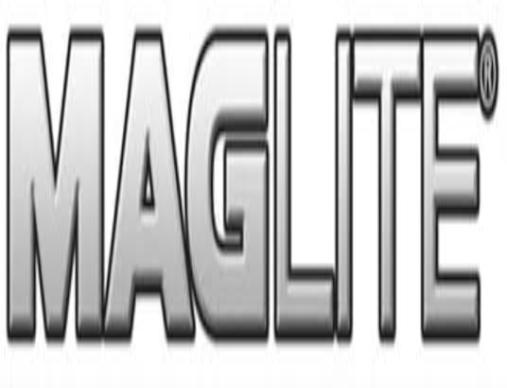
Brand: maglite
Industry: Necessities